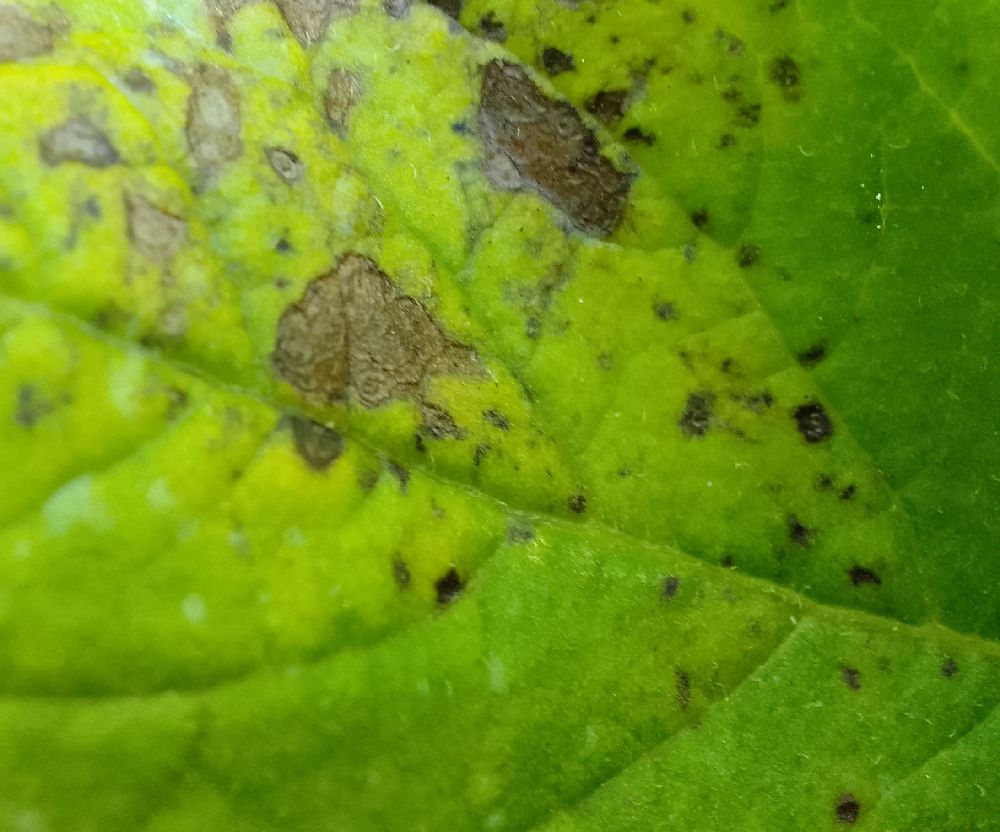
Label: Early blight